Municipality of Kočevje

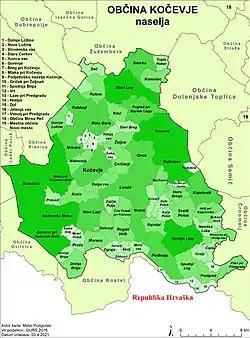
Villages in the municipality

In addition to the municipal seat of Kočevje, the municipality also includes the following settlements: